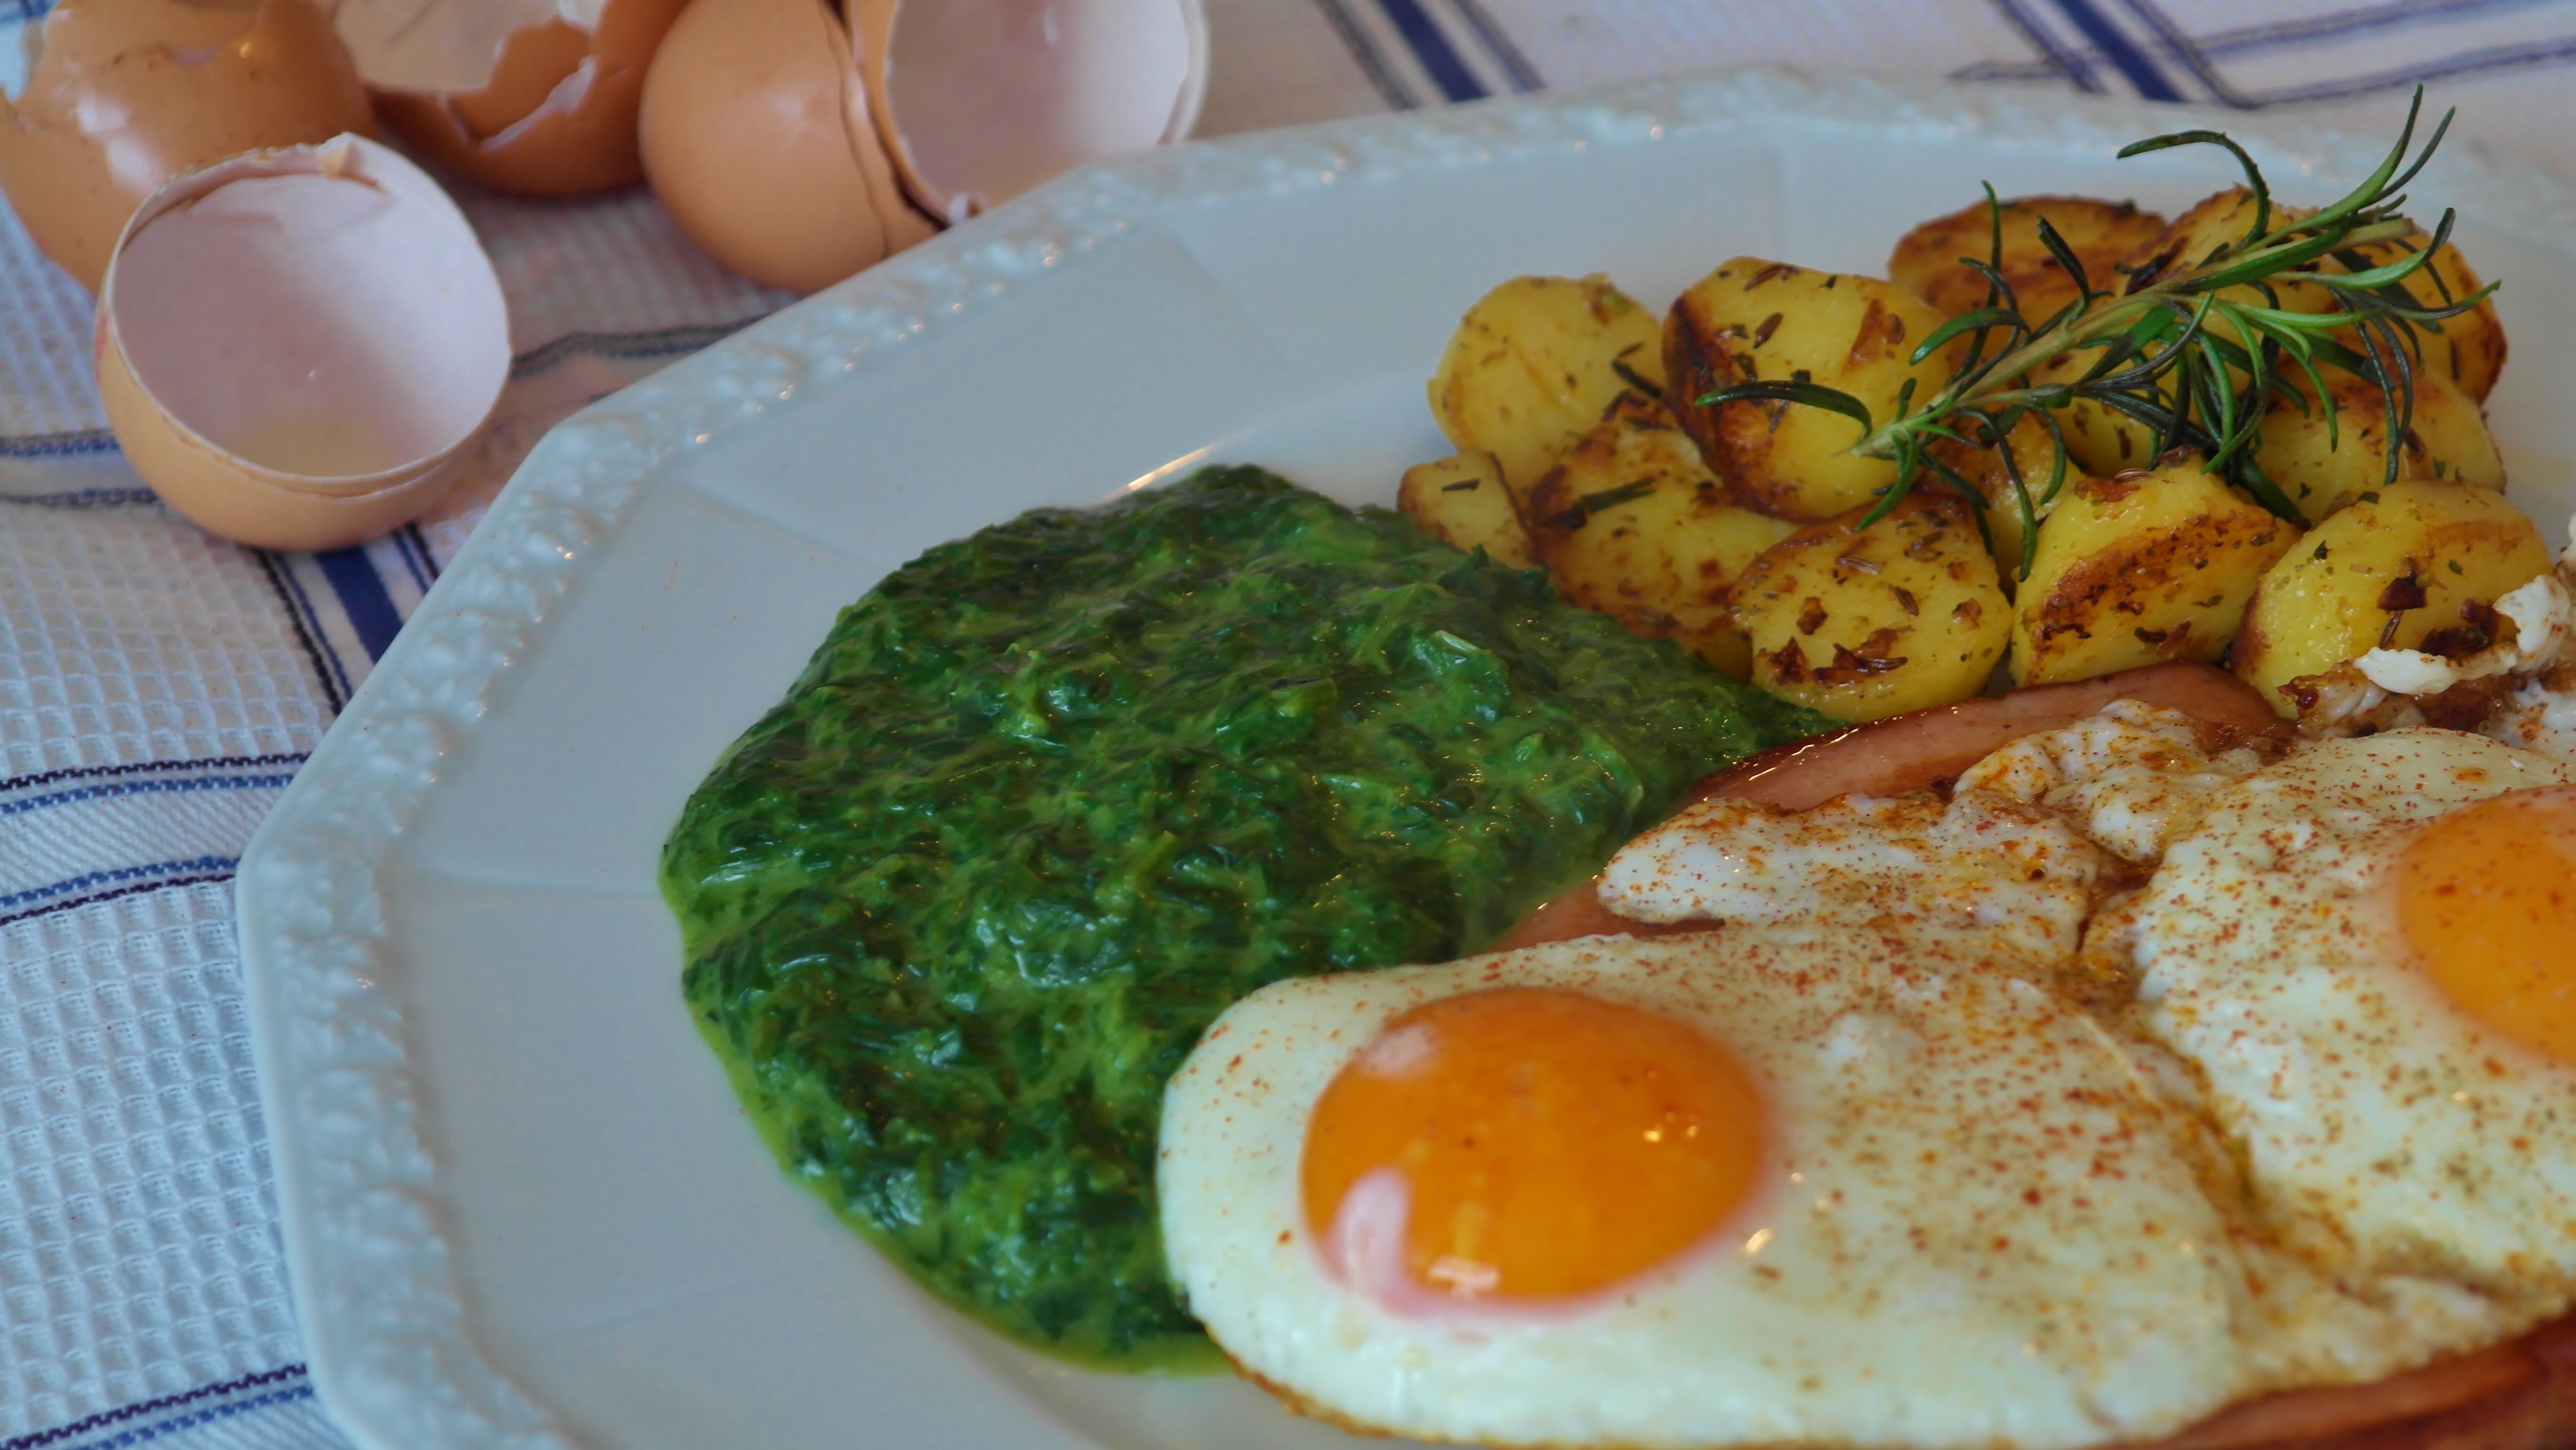
dish, meal, food, produce, vegetable, breakfast, eat, lunch, cuisine, delicious, homemade, fried, vegetables, tasty, spinach, vegetarian food, dine, fried potatoes, liver cheese, full breakfast